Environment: real
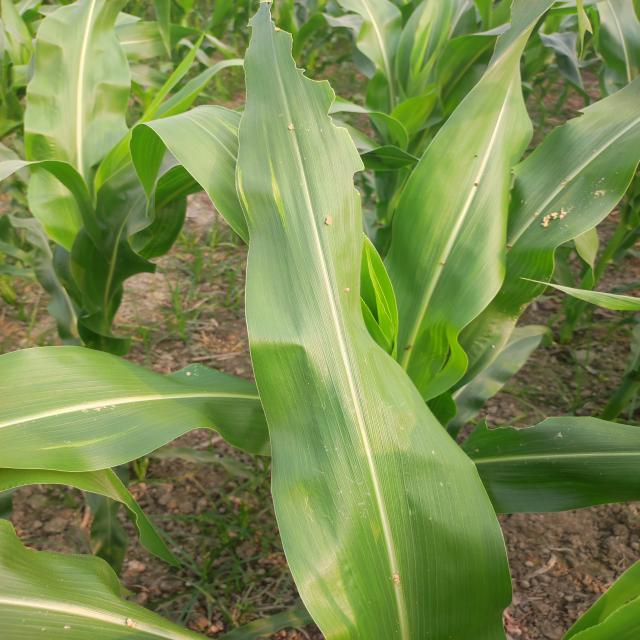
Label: fall_armyworm